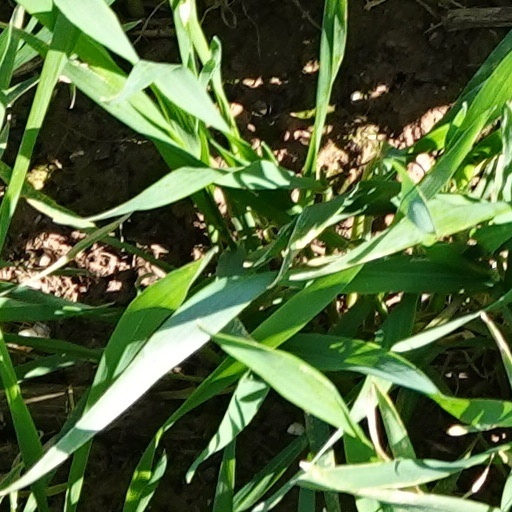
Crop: wheat